Kadal Kuthiraigal

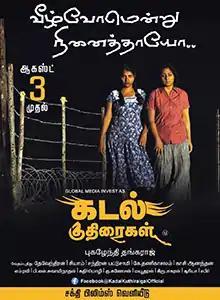
Poster

Kadal Kuthiraigal is a 2018 Indian Tamil-language drama film directed by Pugazhendhi Thangaraj. The film stars Thalaivasal Vijay, Rohini, Sreedhanya, Bose Venkat and Prashanthi.